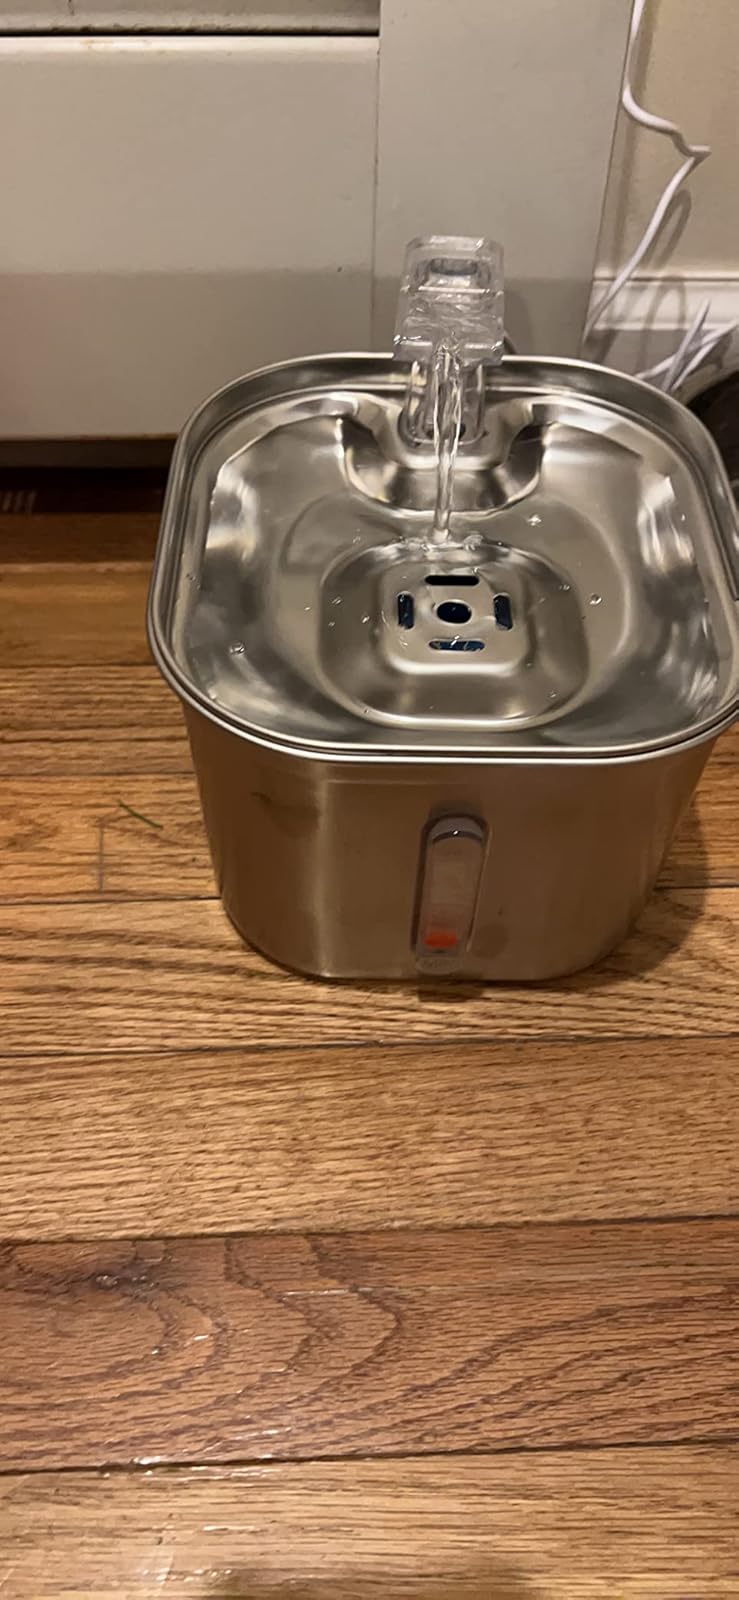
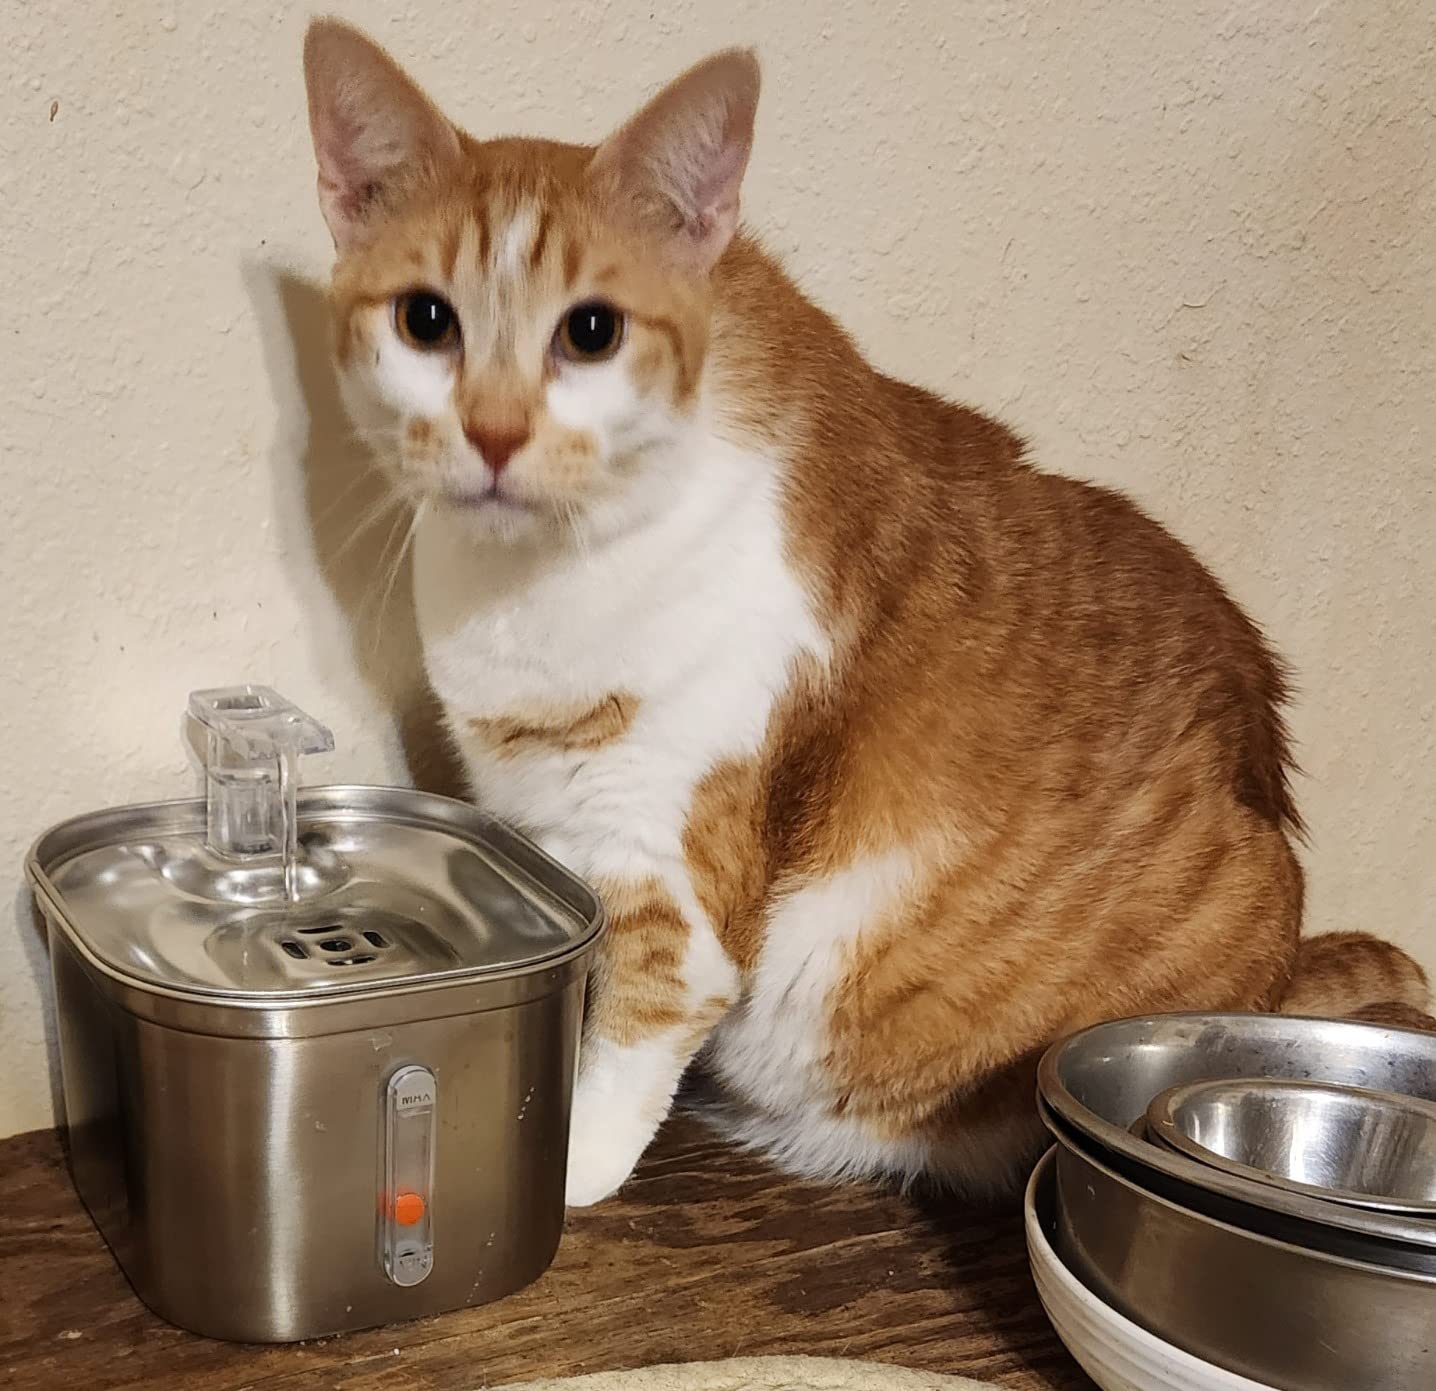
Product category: items_bowl
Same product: yes